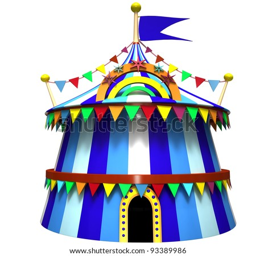
illustration of a circus tent